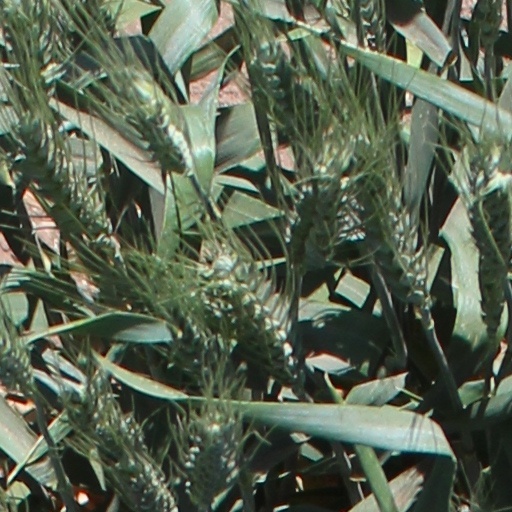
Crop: wheat